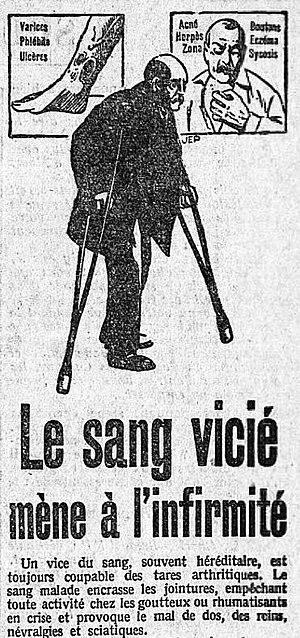
Le sang vicié (mars 1928) - publicité pour le dépuratif L. Richelet.
La santé publique peut être définie comme « l'étude, d'une part, des déterminants physiques, psychosociaux et socioculturels de la santé de la population et d'autre part des actions en vue d'améliorer la santé de la population », ou comme « une activité organisée de la société visant à promouvoir, à protéger, à améliorer et, le cas échéant, à rétablir la santé de personnes, de groupes ou de la population entière ».